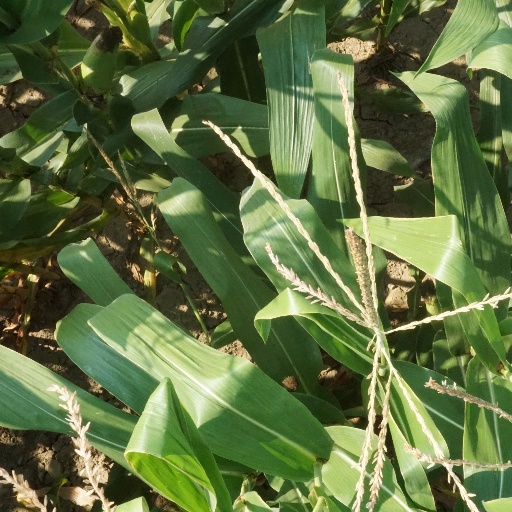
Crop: maize; corn